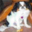
Label: dog